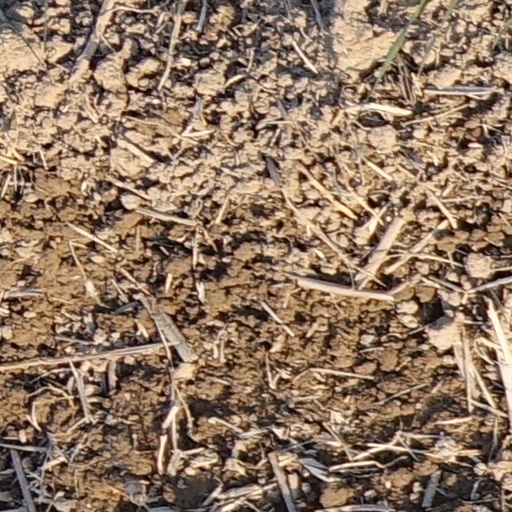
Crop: wheat